Darlington railway station

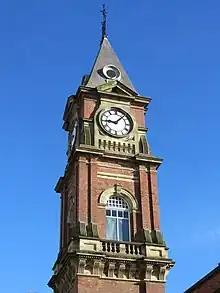
The station's clock tower

Starting in 2006, Darlington was mentioned within the Tees Valley Metro scheme. This was a plan to upgrade the Tees Valley Line and sections of the Esk Valley Line and Durham Coast Line to provide a faster and more frequent service across the North East of England. In the initial phases the services would have been heavy rail mostly along existing alignments with new additional infrastructure and rolling stock. The later phase would have introduced tram-trains to allow street running and further heavy rail extensions, and there was suggestions to have the metro extend west to Bishop Auckland from Darlington.